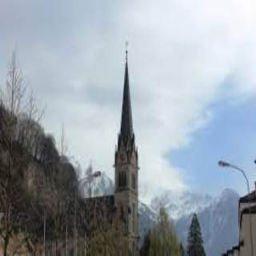
Kathedrale St. Florin